Alison Criscitiello

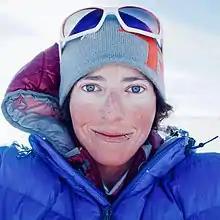
Alison Criscitiello drilling ice cores on Mount Oxford, Ellesmere Island, Nunavut.

Alison Criscitiello is an American ice core scientist, National Geographic Explorer, Fellow of the Royal Canadian Geographical Society, and Director of the Canadian Ice Core Lab at the University of Alberta. In addition to her academic work, she is a co-founder of Girls on Ice Canada and an avid adventurer and mountain climber. She led the first all-women ascent of Lingsarmo (formerly known as Pinnacle Peak) and has received numerous American Alpine Club grants for her pioneering expeditions.